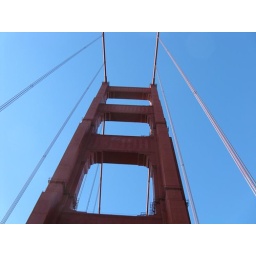
driving under a span of the golden gate bridge series